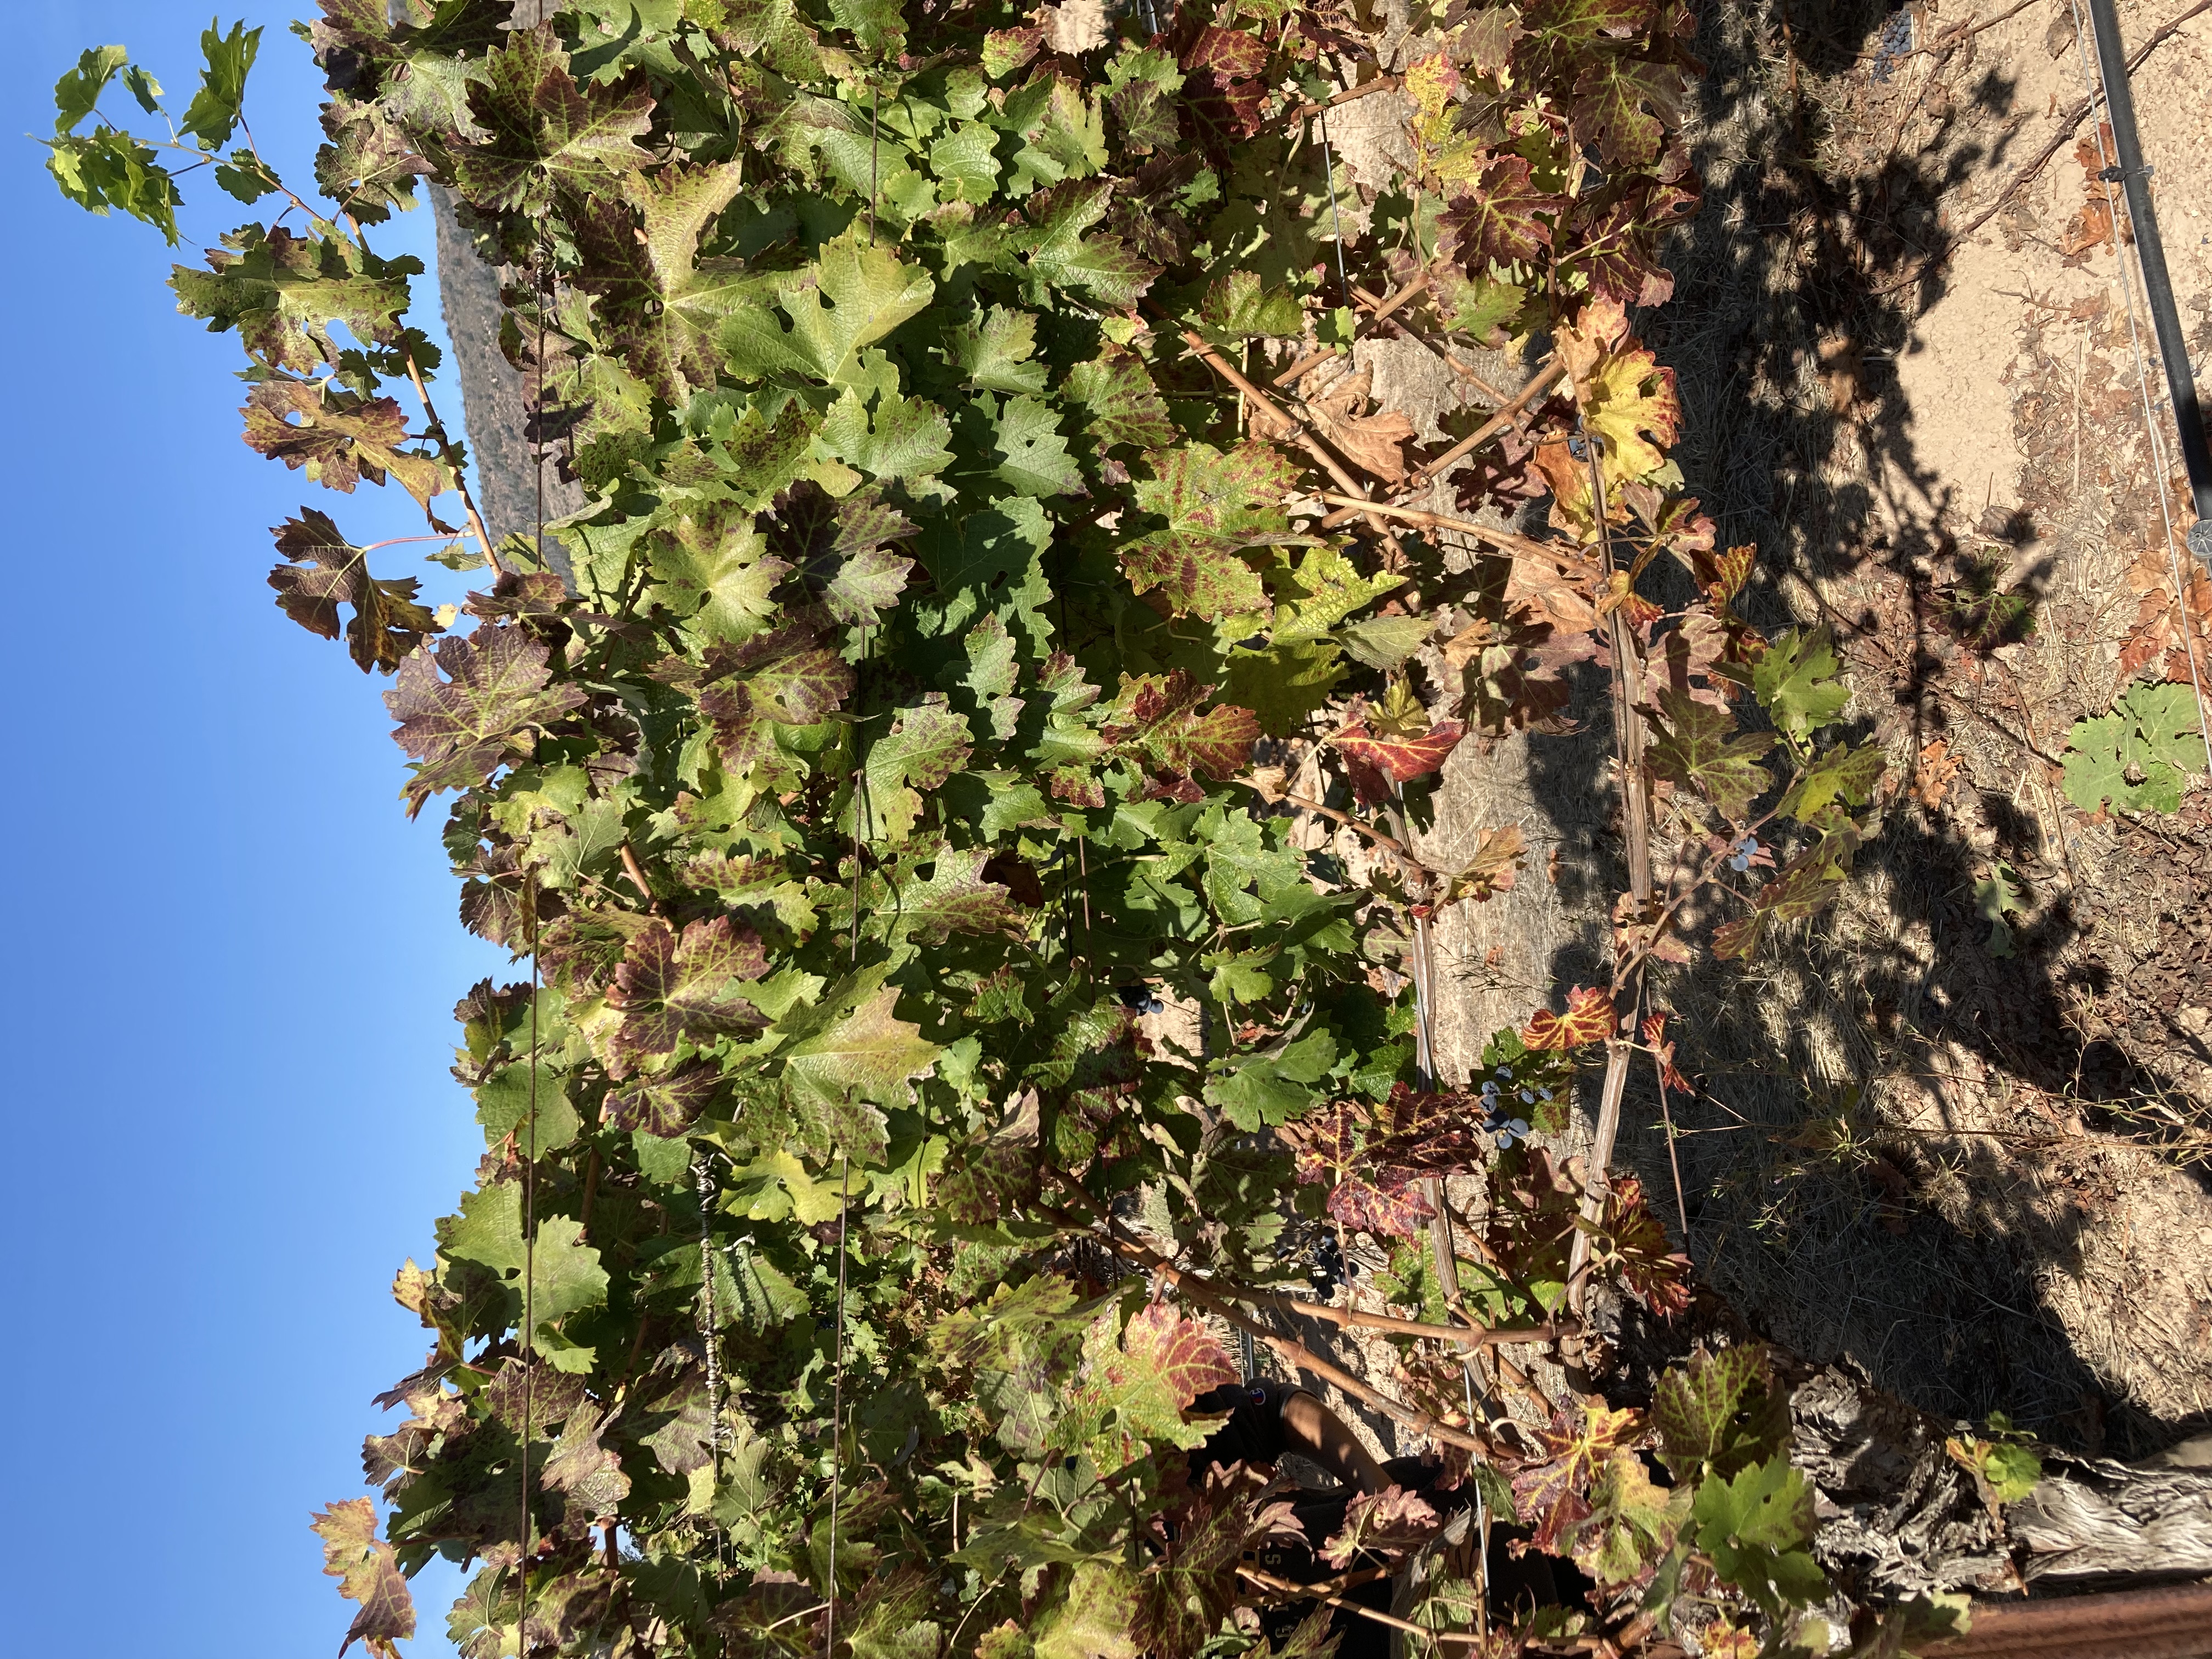
Label: Leafroll 3